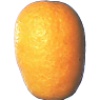
Label: kumquats